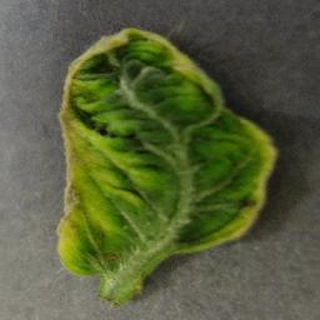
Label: tomato_yellow_leaf_curl_virus